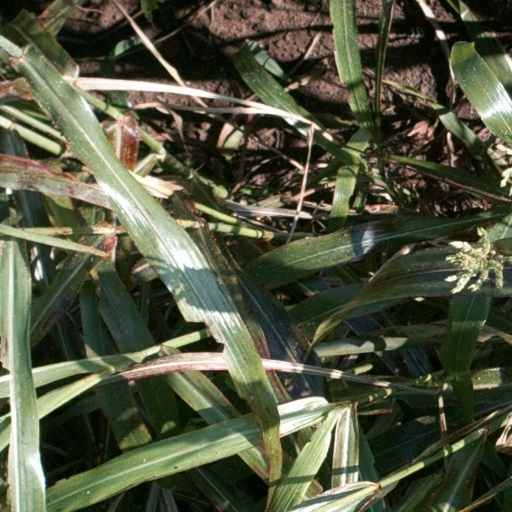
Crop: sorghum